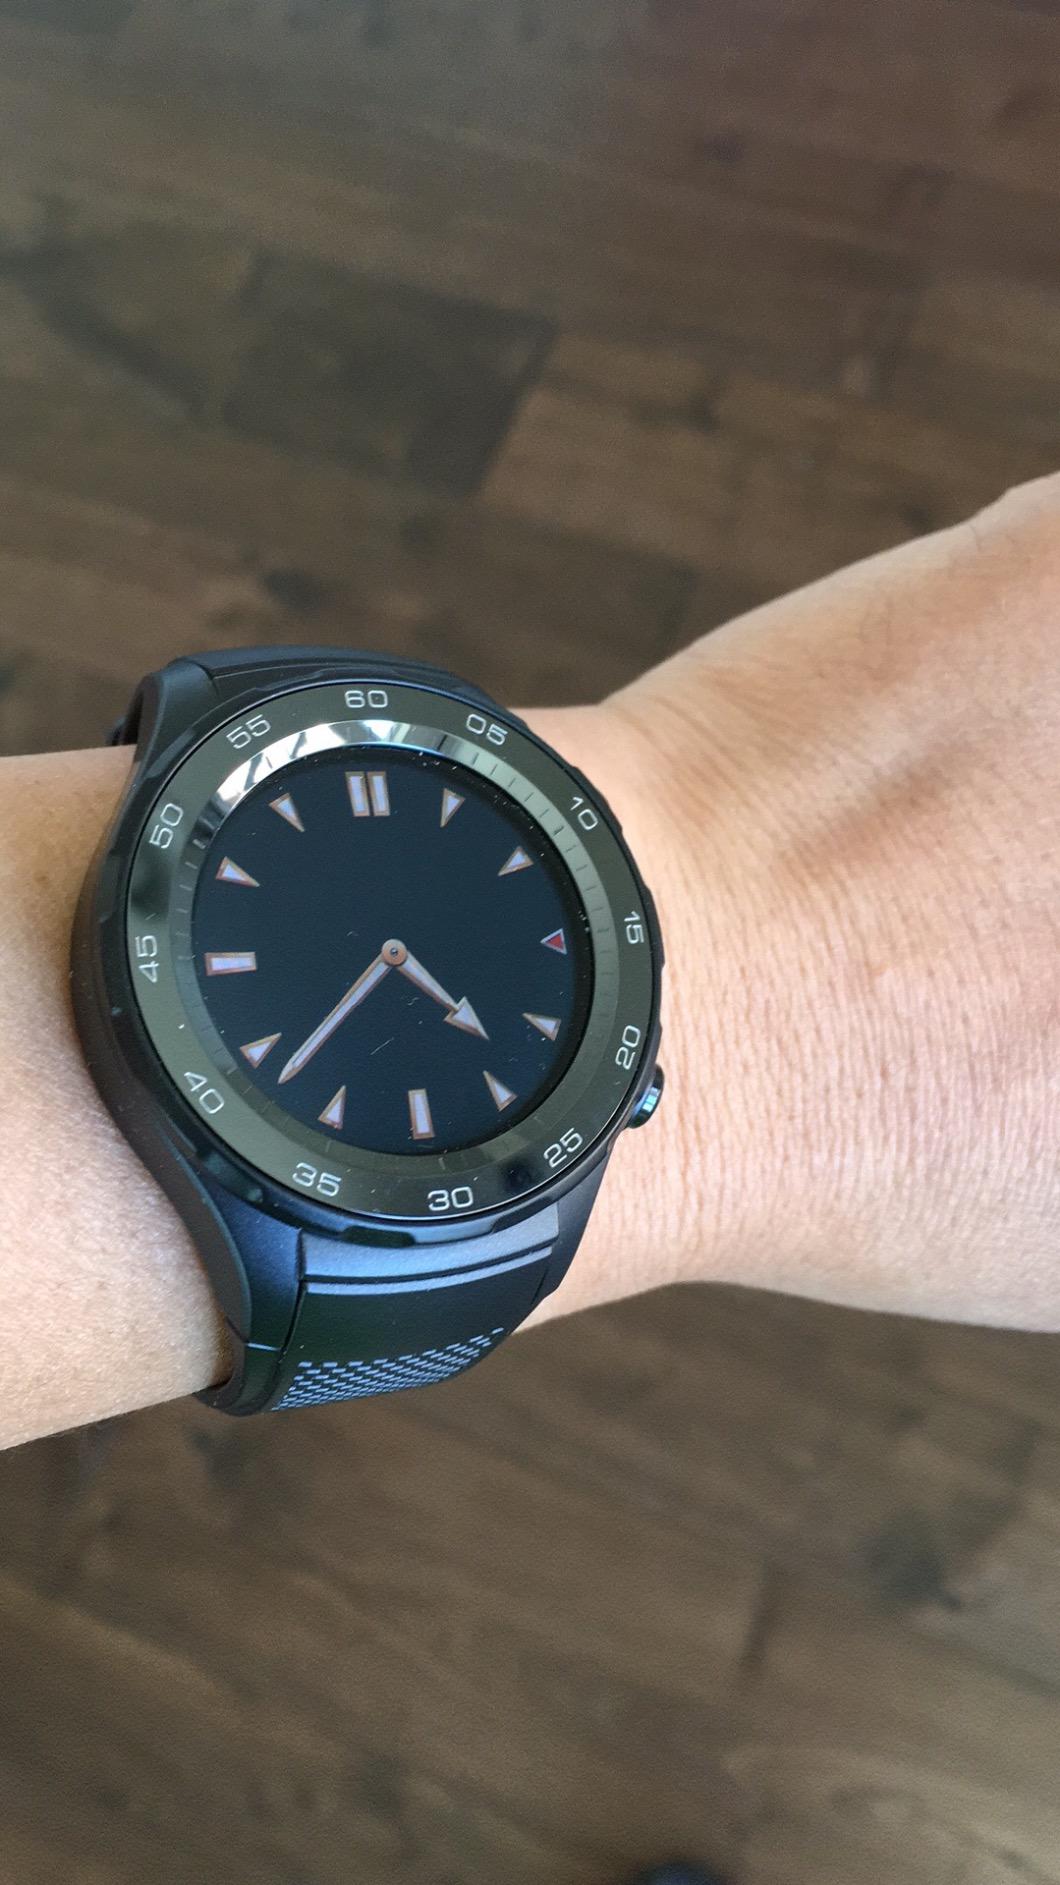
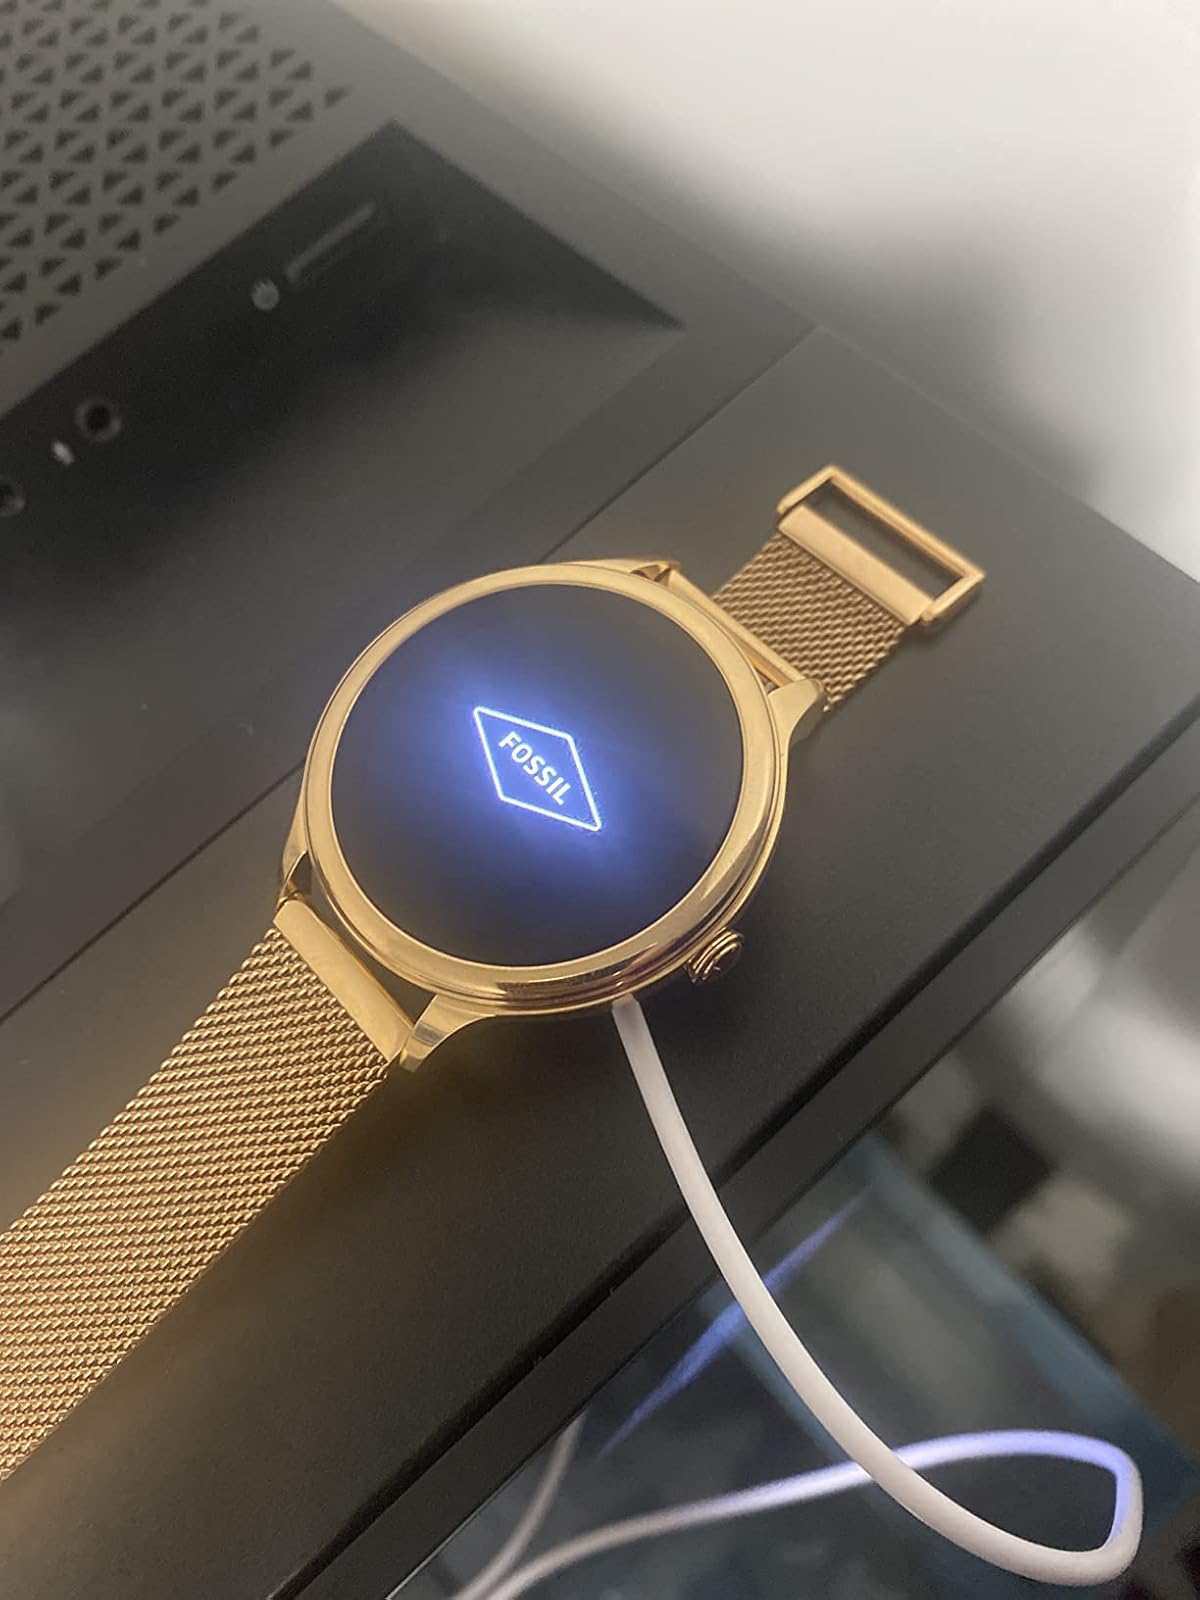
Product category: smartwatch
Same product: no